Lilla Bommen

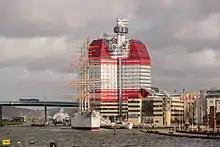
Lilla Bommen as seen from Göta älv

The names "Lilla Bommen" ("The Small Boom") and "Stora Bommen" ("The Large Boom"), which is slightly further to the west along the Göta älv, come from the booms that previously blocked the way for boats going in and out of the Gothenburg canals and where a government tax was collected. The harbor was located between two bastions: the "Gustavus Primus" at the present-day opera house, and the "S:tus Ericus" west of the Lilla Bommen high-rise.